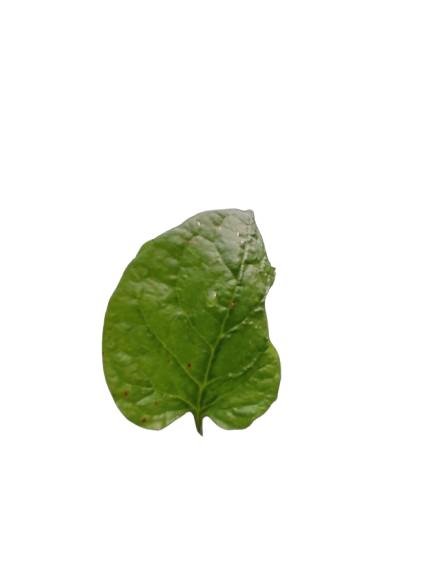
Label: Healthy-Leaf